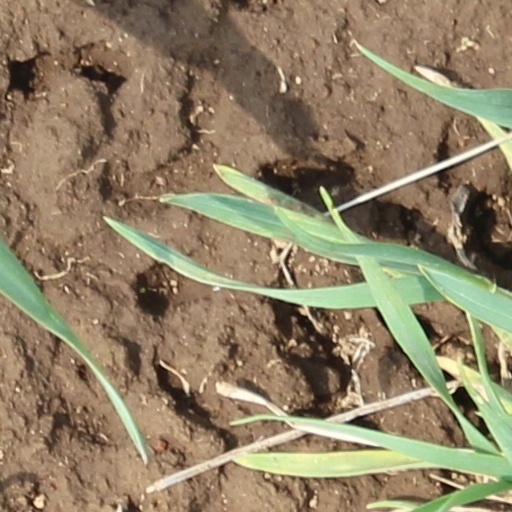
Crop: wheat